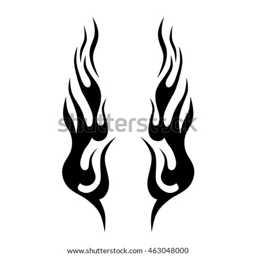
black tribal flames for tattoo or another design .